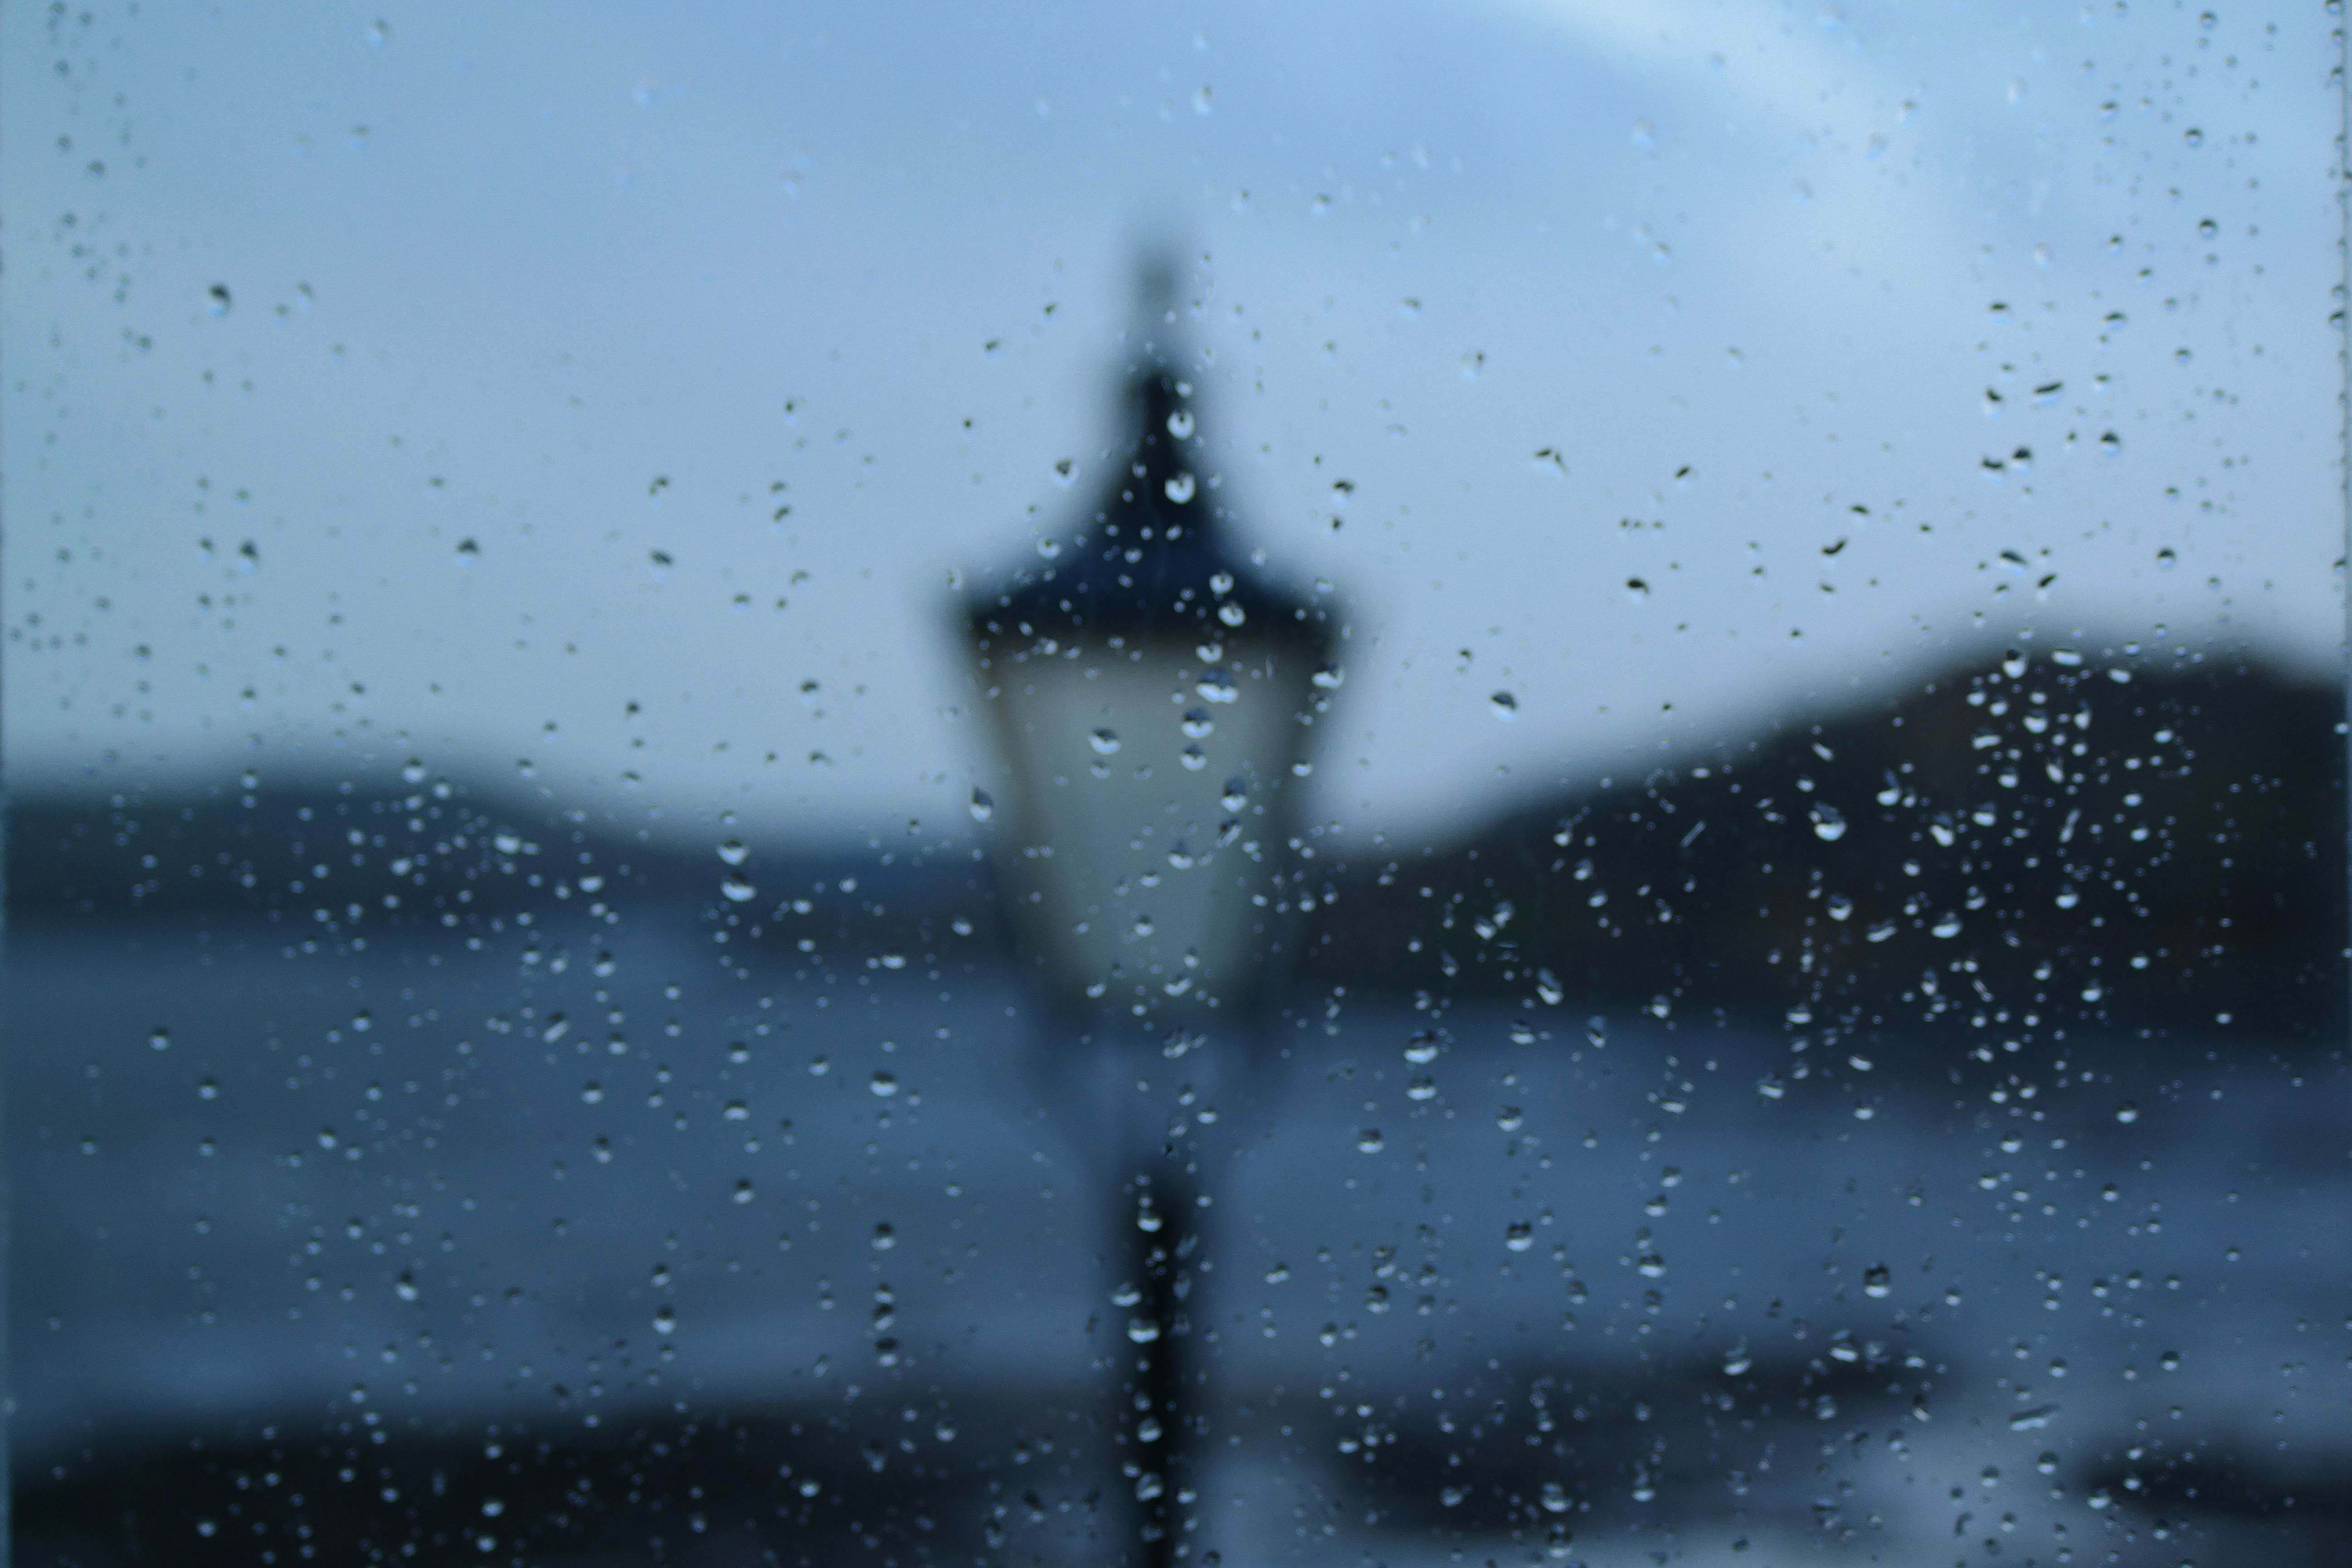
snow, rain, window, weather, rainy, raindrops, blizzard, freezing